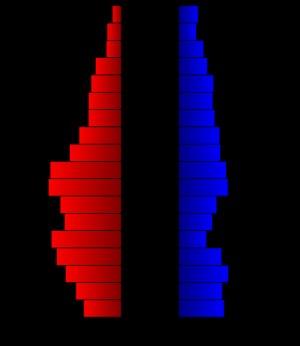
Le comté de Jack, en anglais : Jack County, est un comté situé au nord de l'État du Texas aux États-Unis. Fondé le 27 août 1856, son siège de comté est la ville de Jacksboro. Selon le recensement de 2010, sa population est de 9 044 habitants, estimée en 2018 à 8 843 habitants. Le comté a une superficie de 2 383,1 km², dont 2 358,6 km² en surfaces terrestres. Il est nommé en l'honneur de Patrick et William Jack, deux frères soldats de la révolution texane.